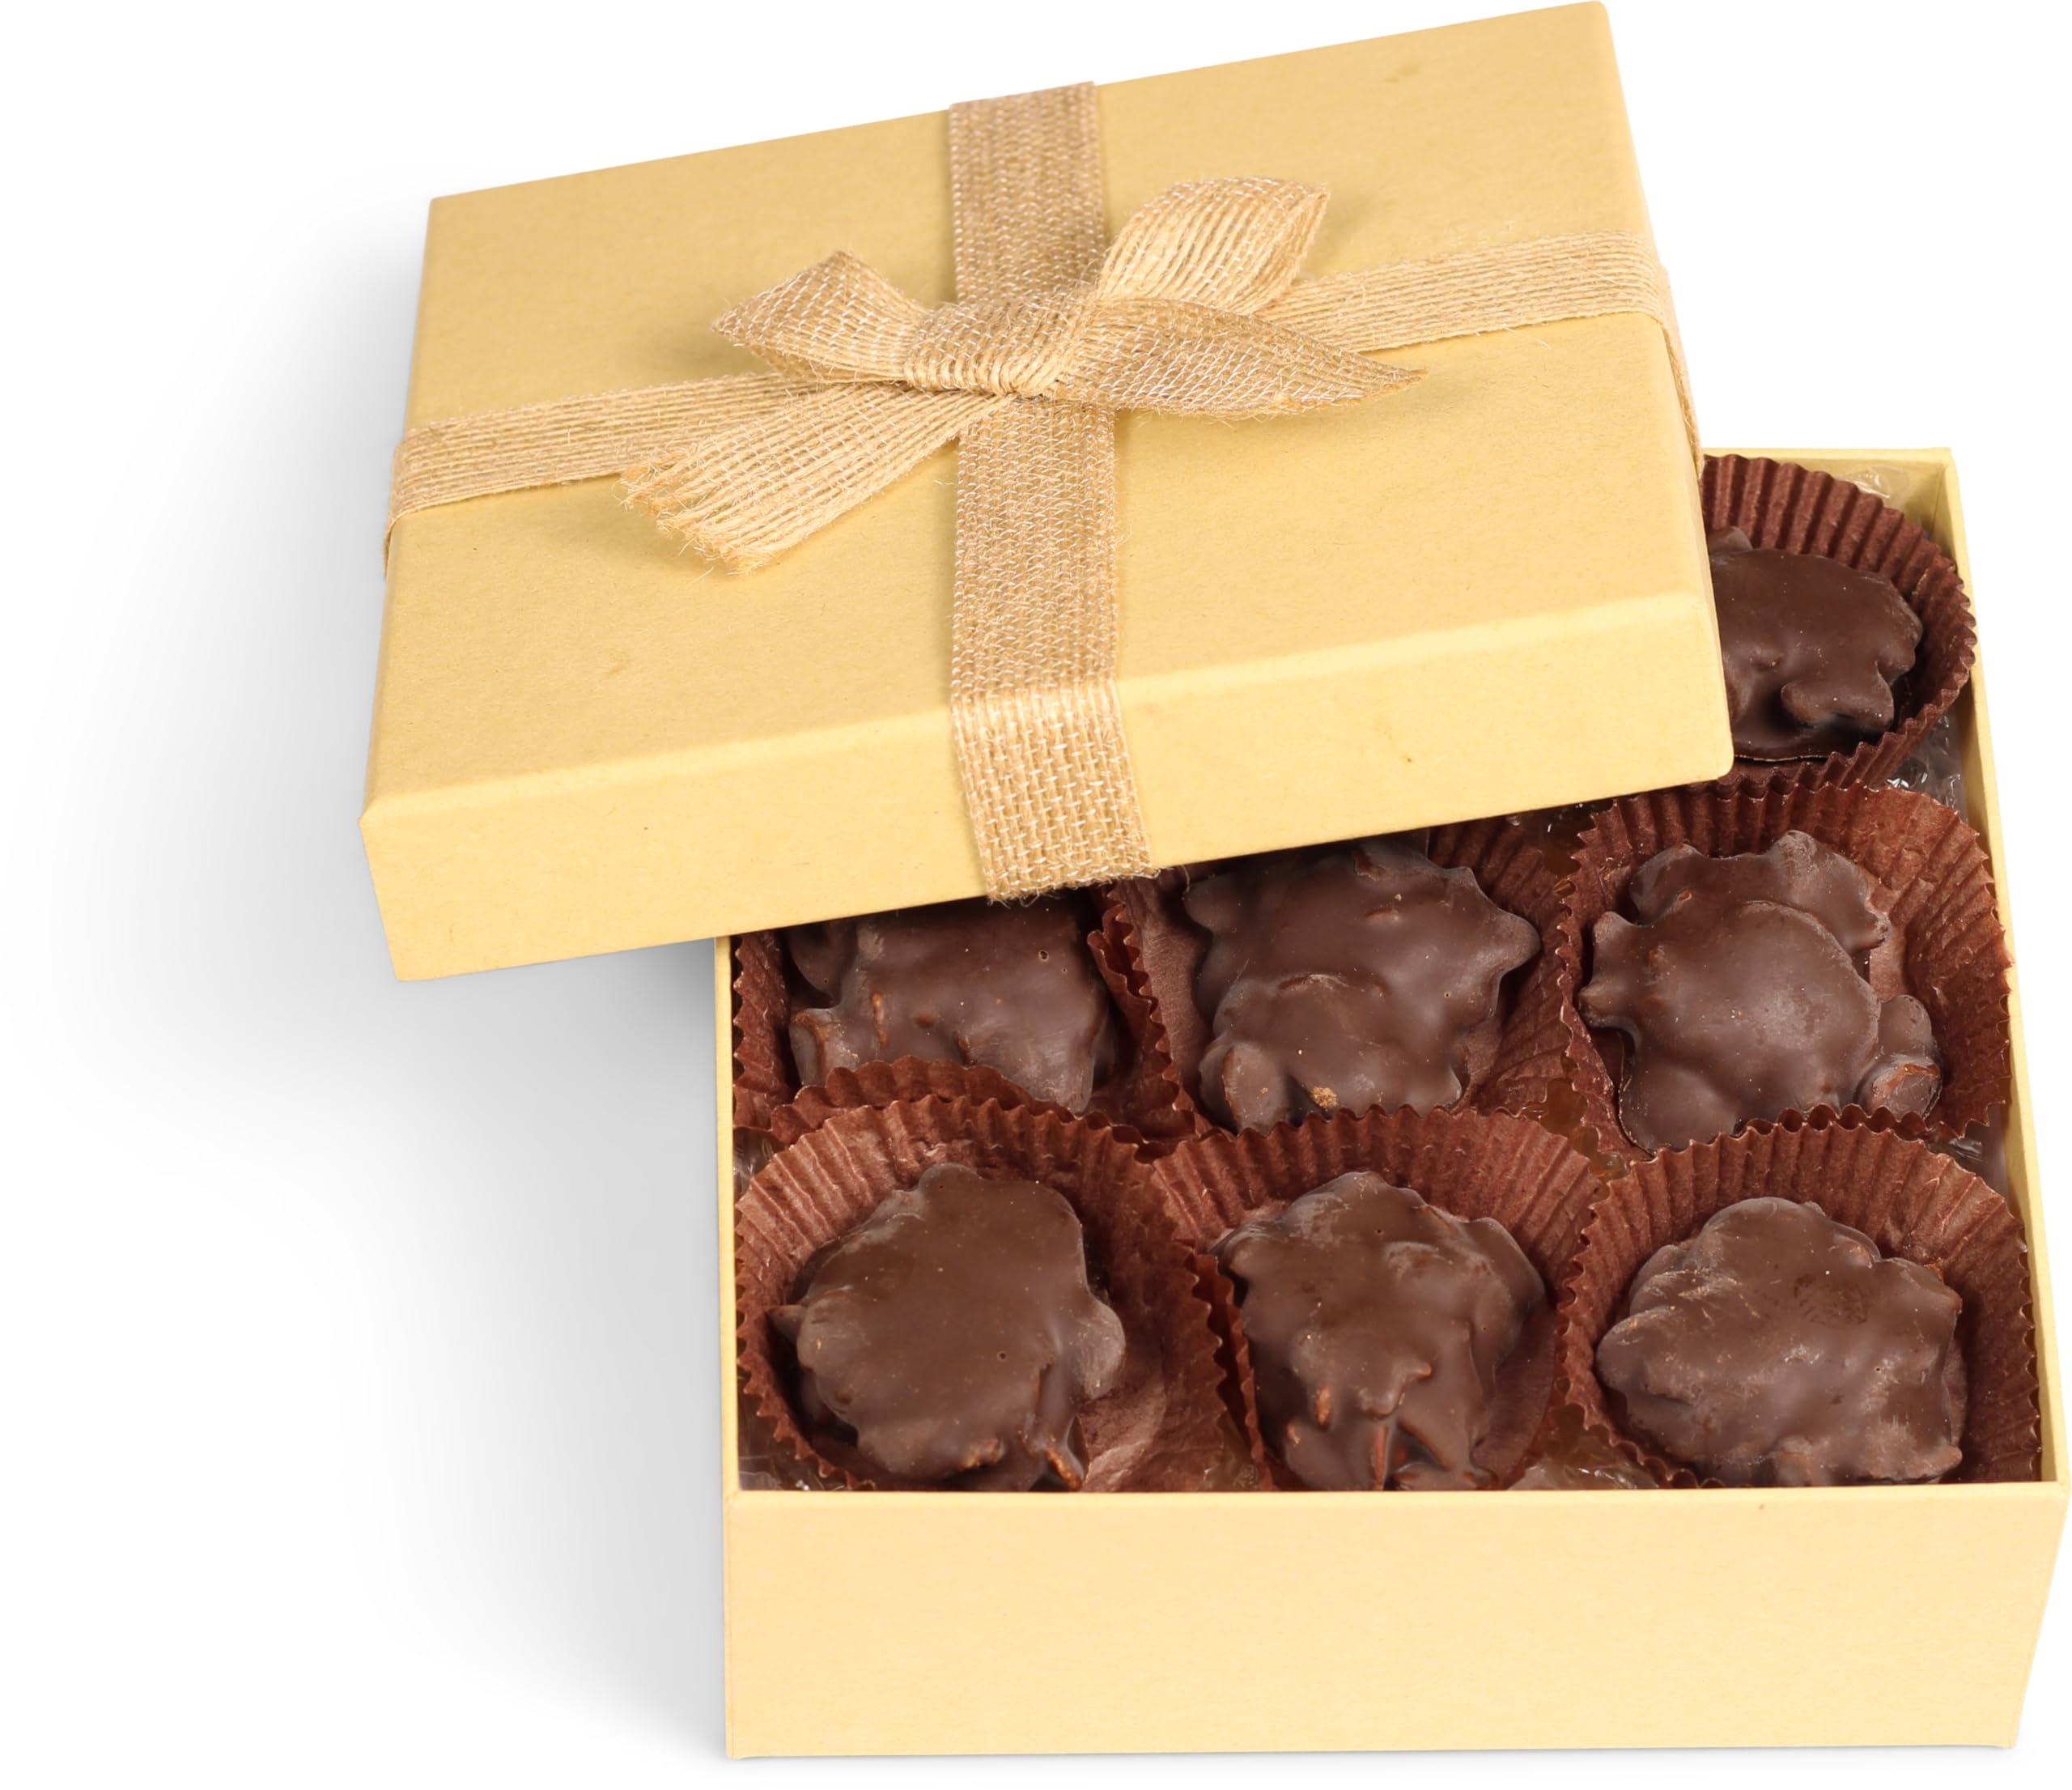
Item Name: Milk Chocolate Caramel Macadamia Nut Clusters Gift Box - by It's Delish | 12 OZ Premium Milk Chocolate Covered Nuts with Carmel Cluster | Christmas Gifts Box of Chocolates Candy Nut Turtles with Macadamias – Kosher Dairy
Bullet Point 1: DELICIOUS GOURMET CHOCOLATE CARAMEL CLUSTER TURTLES WITH NUTS: Indulge in the rich flavors of milk chocolate, caramel, and crunchy macadamia nuts with our delectable gourmet treats. 27 pieces per box.
Bullet Point 2: IRRESISTIBLE CANDY CREATION: Our chocolate carmel clusters are expertly crafted with a perfect balance of smooth caramel, creamy chocolate, and crunchy macadamias, creating a heavenly taste sensation.
Bullet Point 3: PERFECT GIFT BOX FOR ANY OCCASION: Surprise your loved ones with this exquisite gift box filled with dairy chocolate caramel clusters. It's the ideal present for birthdays, anniversaries, holidays, or any special celebration.
Bullet Point 4: ELEGANT BOX WITH A BOW: Our gift box is beautifully designed and adorned with a festive bow, making it a stunning and thoughtful gift choice for Christmas or any other festive occasion.
Bullet Point 5: MADE IN THE USA AND CERTIFIED KOSHER: Our chocolate nut caramel clusters are proudly made in our North Hollywood, California factory. They are also certified kosher OU-D, dairy, ensuring the highest quality and kosher standards. Send this gift today!
Product Description: <b>Milk Chocolate Caramel Macadamia Nut Cluster Gift Box - by It's Delish</b><p><p> It's always a pleasure to receive, it's heartwarming. To give is an honor. Its Delish created a gourmet assortment of delights that will surely be a pleasure to give and of course to get. Introducing our delectable Chocolate Nut Caramel Clusters in a Gift Box with a Bow. Indulge in the irresistible combination of smooth caramel, creamy chocolate, and crunchy nuts. Each bite is a heavenly taste sensation that will delight your senses. <p><p> This gourmet treat is perfect for any occasion. Whether you're looking for a thoughtful gift for a loved one or a decadent treat for yourself, our chocolate nut caramel clusters are sure to impress. Packaged in an elegant gift box adorned with a festive bow, it's the ideal present for birthdays, anniversaries, holidays, or any special celebration.<p><p> Treat yourself or someone special. It's impossible to eat just one; they're that good! This is a fancy delight to have handy as a treat or for special occasions. They"ll be appreciated by family, guests, and hosts, at birthday parties or an anniversary, for the holidays, get well wishes, housewarming gift, sympathy or just to say 'thank you'. They will savor the gift and appreciate the gesture! Since we are the factory, we can assure you that these are fresh and delicious. Bon Appetit! </p><p><b>About It's Delish!</b><p><p> It's Delish was established in 1992 and is located in North Hollywood, California. It's Delish is a food manufacturer and distributor who produces over 500 gourmet food products including licorice, sour belts, taffies, caramels, Jordan almonds, chocolates, nuts, fruits, trail mixes, spices, and the spice blends. It's Delish also produces organics and all natural products. We give you the opportunity to order from the factory direct!<p><p> It’s Delish! prides itself on the four pillars that are at the foundation of everything we do.<p><p> Innovation Quality Value Service
Value: 1.0
Unit: Count

Price: 38.99